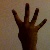
The image shows a hand gesture representing the number 4 in Indian Sign Language.